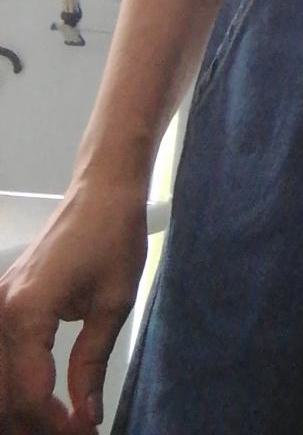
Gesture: no_gesture